Korsis Island

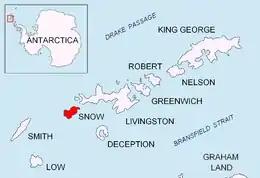
Location of Snow Island in the South Shetland Islands

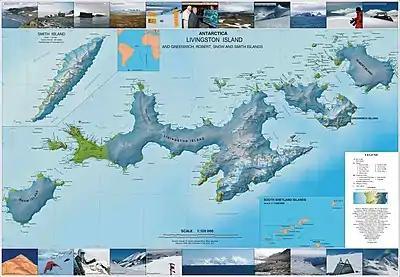
Topographic map of Livingston Island, Greenwich, Robert, Snow and Smith Islands

Korsis Island is the rocky island lying 150 m off the northwest coast of Snow Island in the South Shetland Islands, Antarctica. It extends 300 m in southeast-northwest direction and 180 m wide. The feature is named after the Bulgarian military commander Korsis, 9th century.